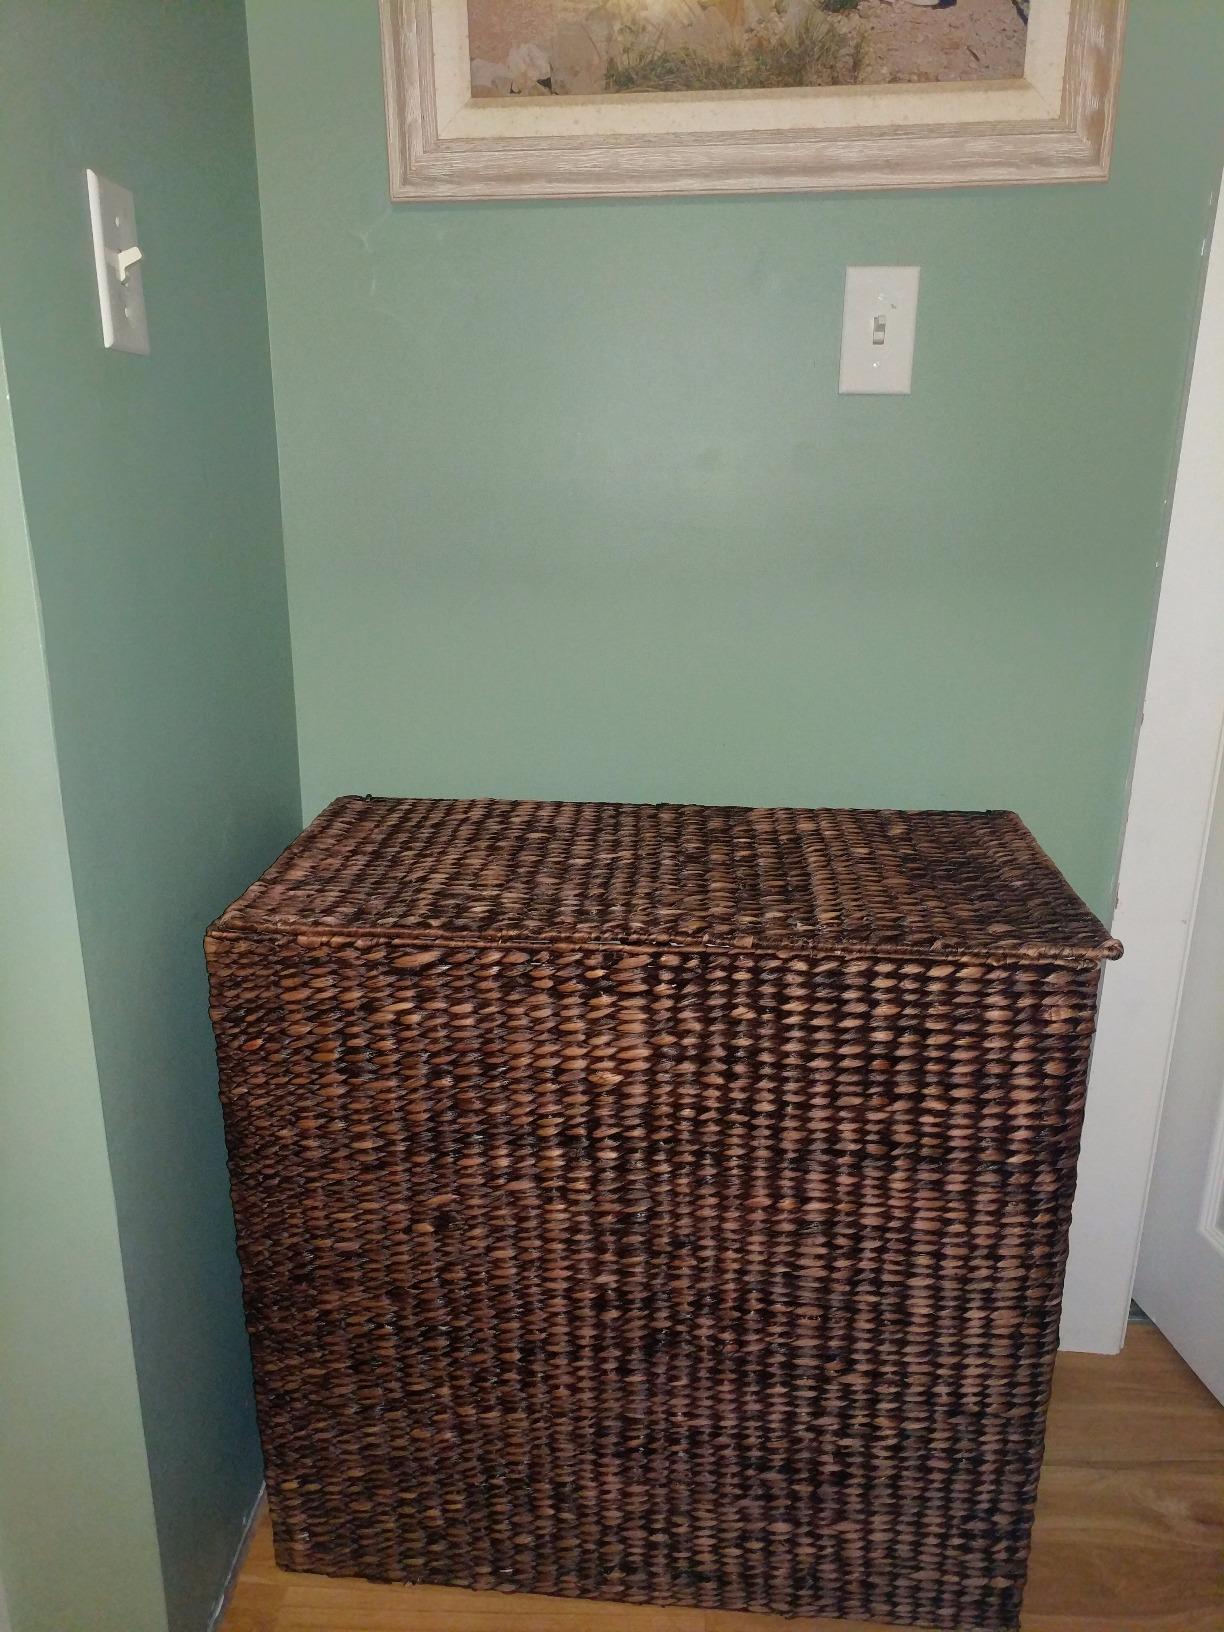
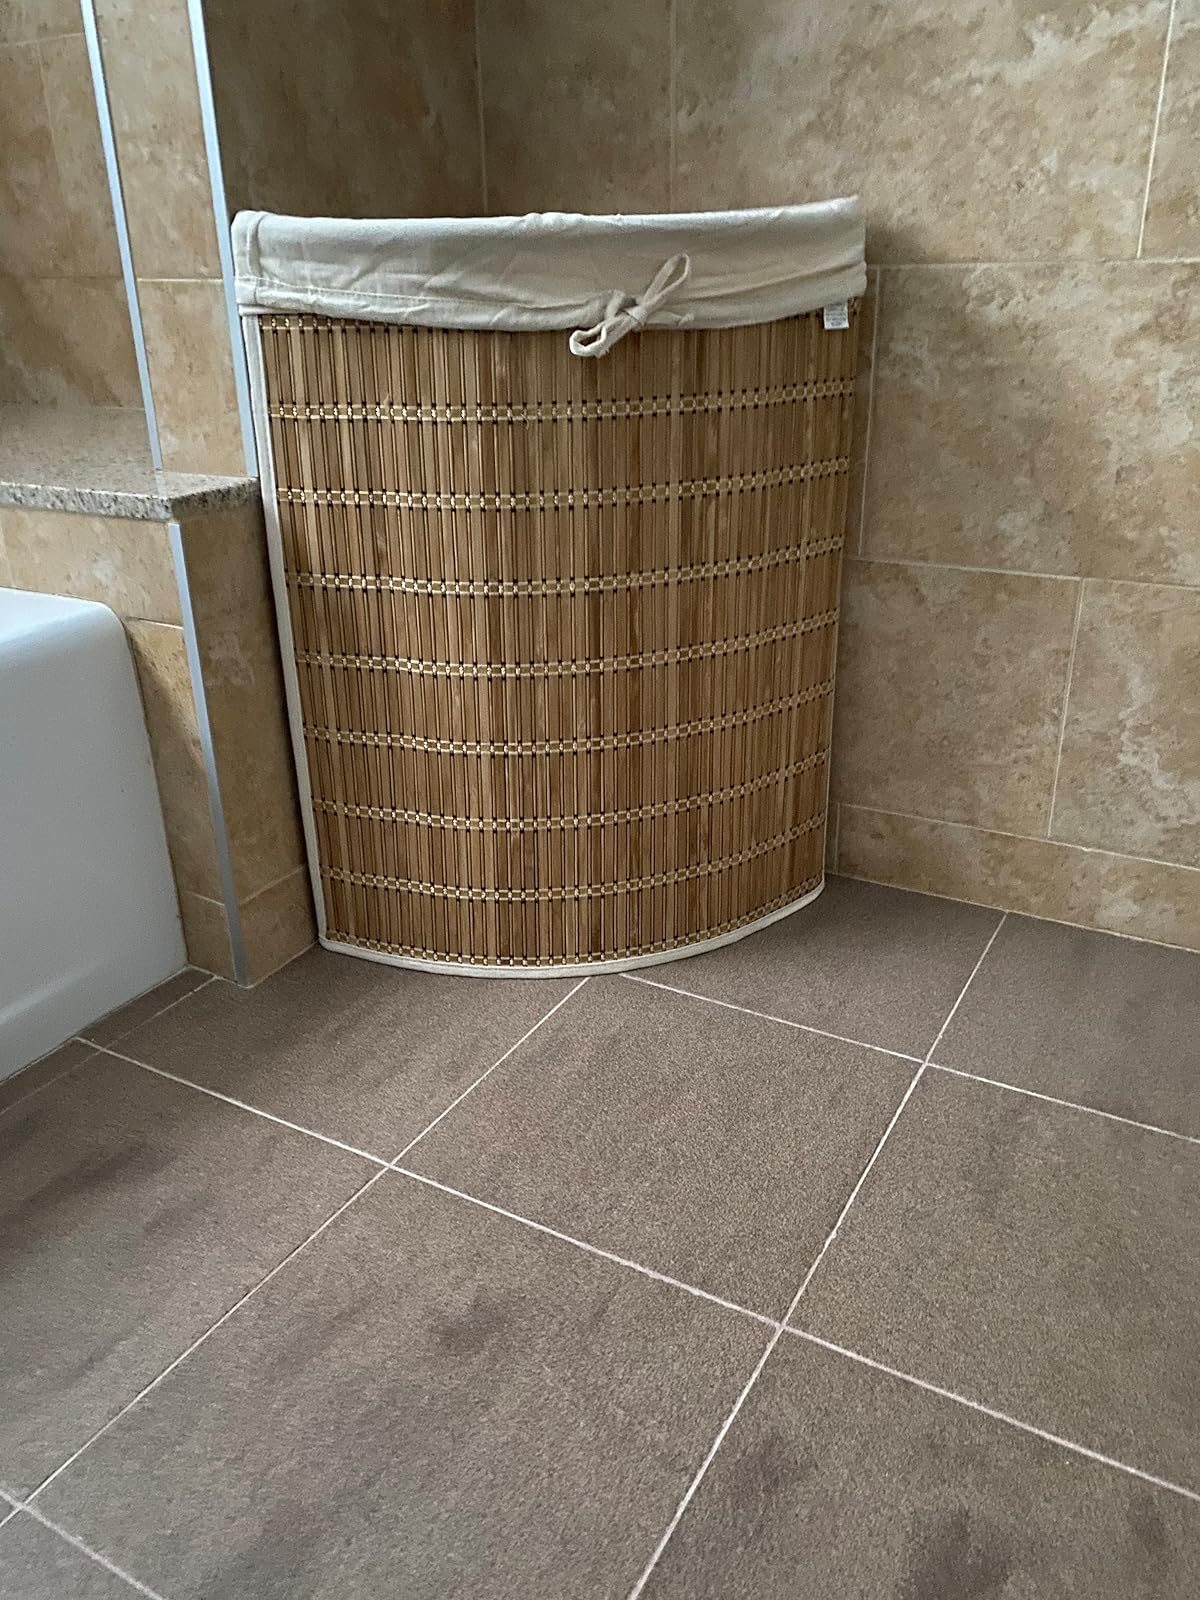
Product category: items_hamper
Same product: no